Mary Leadbeater

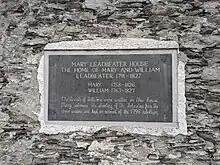
Memorial inscription on the Mary Leadbeater House in Ballitore

Ballitore was occupied in 1798 by yeomanry who were given free quarter in the village. Many of the houses were ransacked in search of weapons and pro-United Irishmen literature. Following an account of the provisions and stock in the village, many of the yeomanry began looting the houses for food and other goods. Soldiers of the Suffolk and Ancient British fencibles came from Athy were also given free quarter in the village. They seized the tools of local blacksmith Owen Finn so as to prevent him from making pikes and other weapons for the United Irishmen. He was later killed. The soldiers tortured and flogged the inhabitants of Ballitore in an attempt to extort confessions about the location of pikes and weapons. Leadbeater described the effects of torture on the inhabitants of Ballitore:"The torture was excessive, and the victims were long in recovering ; and in almost every case it was applied fruitlessly. The Guards were placed at every entrance into the village, to prevent people from entering or leaving it. The village once so peaceful exhibited a scene of tumult and dismay, and the air rang with the shrieks of the sufferers and the lamentations of those who beheld them suffer. These violent measures caused a great many pikes to be brought in: the street was lined with those who came to deliver up the instruments of death."A force of about 300 rebels armed with pitchforks, pikes, and knives occupied the village following the outbreak of rebellion in the area on the 24 May 1798. They were led by Malachi (or Malachy) Delaney, the son of a prosperous Ballitore Catholic farmer. Some members of the insurgency attempted to burn down the meeting-house to punish the Quakers for refusing to take up arms. The rebels carried out reprisals, but fled the following day on the approach of a force of soldiers.